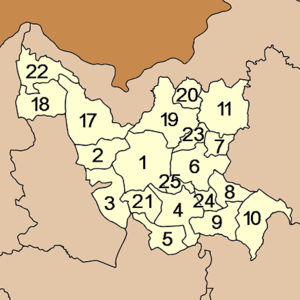
Udon Thani est une province de Thaïlande.